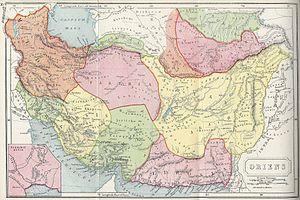
La satrapie de Parthie était une province perse située dans la région de Parthie, en Asie Mineure, qui se trouve actuellement en Iran. Une satrapie est une division administrative de l'empire achéménide reprise ensuite sous le règne d'Alexandre. La Parthie est nommée selon les auteurs et les langues Parthienne, Parthydée, Parthyaea ou Parthyene en Grec, Parthyene ou Parthia en Latin, les mentions de cette satrapie sont cependant assez rares dans les sources.